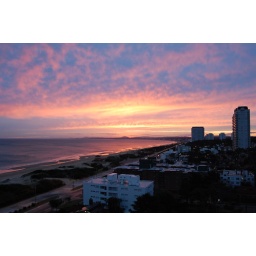
Lovely cloud formation at sunset, this time pink in Punta del Este